Sexual selection in scaled reptiles

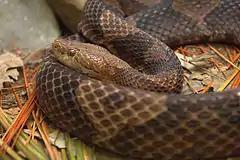
"Agkistrodon contortrix"

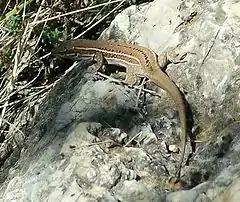
Dalmatian wall lizard

Snakes have two distinctive chemical sensory systems, which have unique roles in the reception and deciphering of various chemical signals: the main olfactory system and the Vomeronasal system, which is used to decipher distinct chemosensory information. In snakes this has a much greater complexity than its olfactory system and is essential for prey tracking as well as mate distinction and courtship.